Clear and present danger

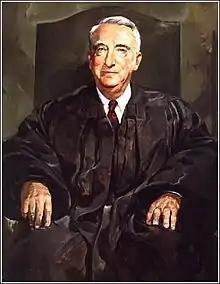
Chief Justice Fred M. Vinson reaffirmed the applicability of the doctrine of "clear and present danger" in upholding the 1950 conviction of Communist Party USA leader Eugene Dennis.

In May 1950, one month before the appeals court heard oral arguments in the "Dennis v. United States" case, the Supreme Court ruled on free speech issues in "American Communications Association v. Douds". In that case, the Court considered the clear and present danger test, but rejected it as too mechanical and instead introduced a balancing test. The federal appeals court heard oral arguments in the CPUSA case on June 21–23, 1950. Judge Learned Hand considered the clear and present danger test, but his opinion adopted a balancing approach similar to that suggested in "American Communications Association v. Douds".